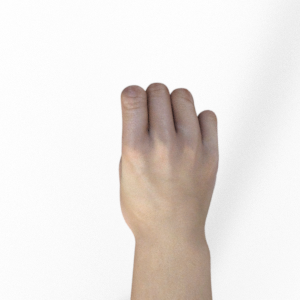
Label: rock